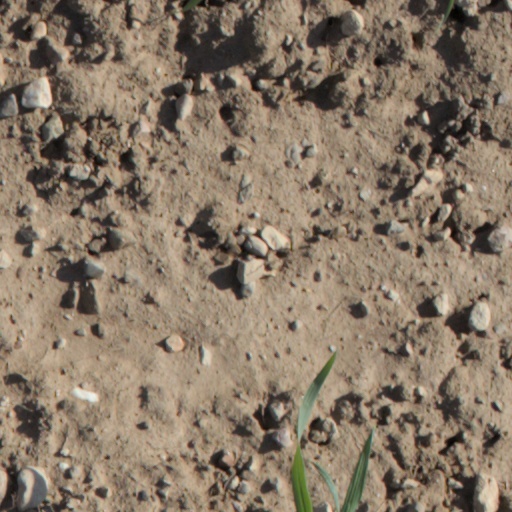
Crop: wheat